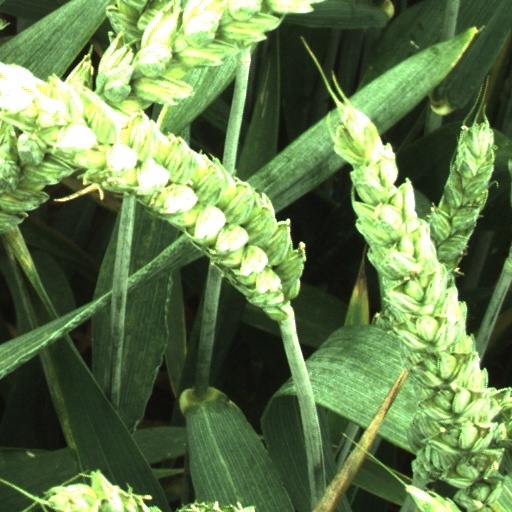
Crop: wheat